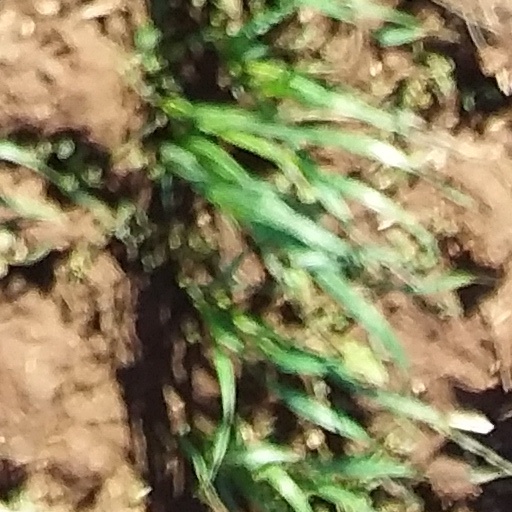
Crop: wheat